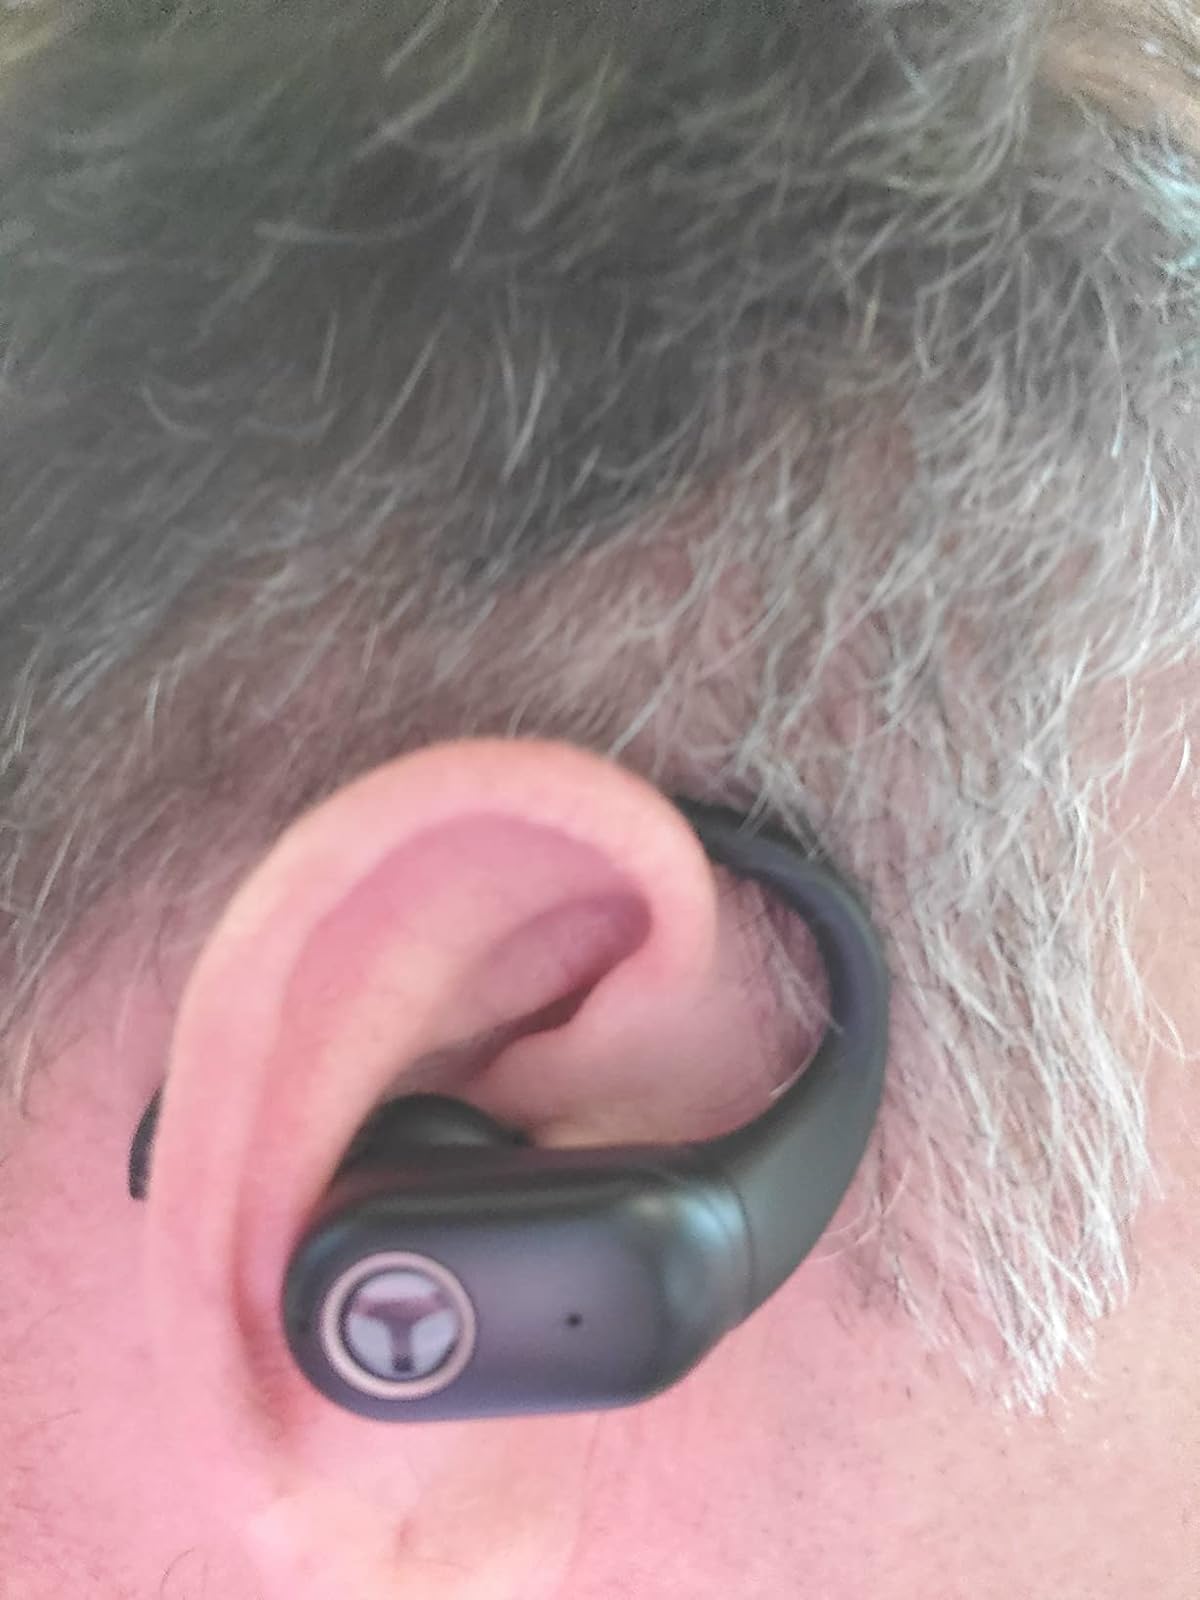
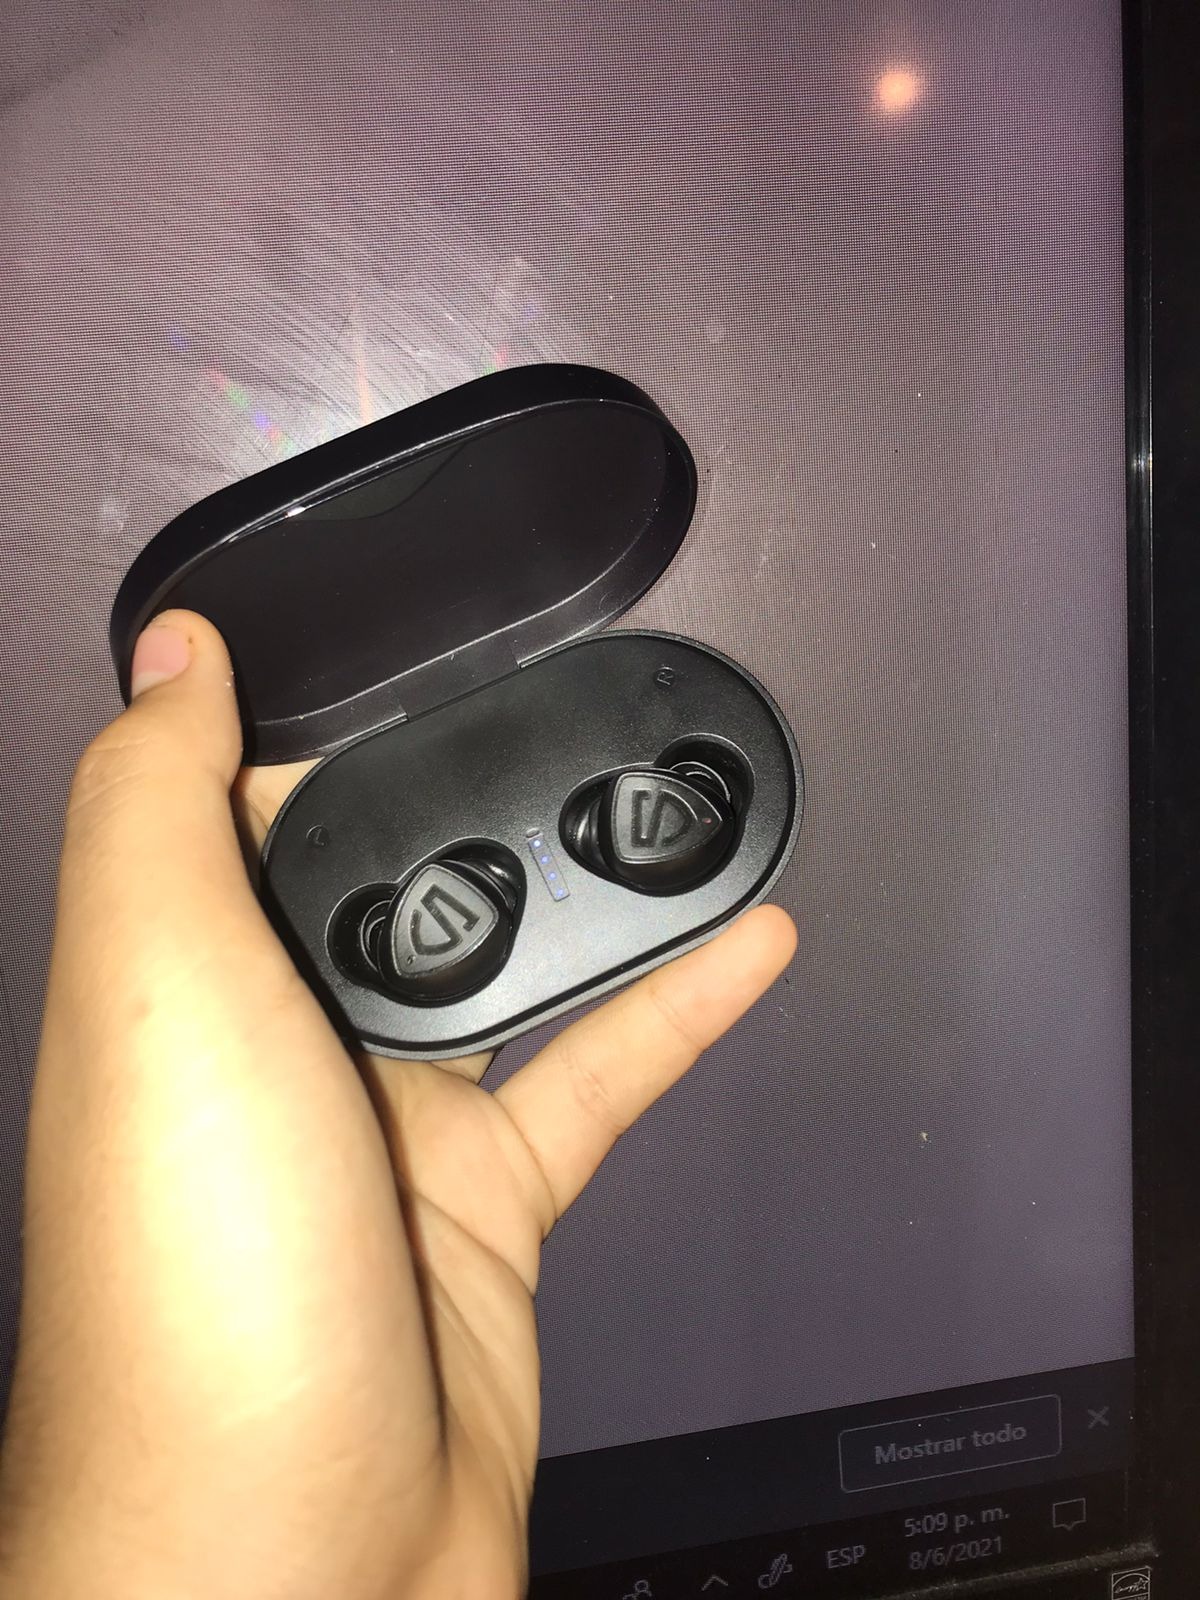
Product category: earbuds
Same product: no